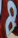
Number: 8